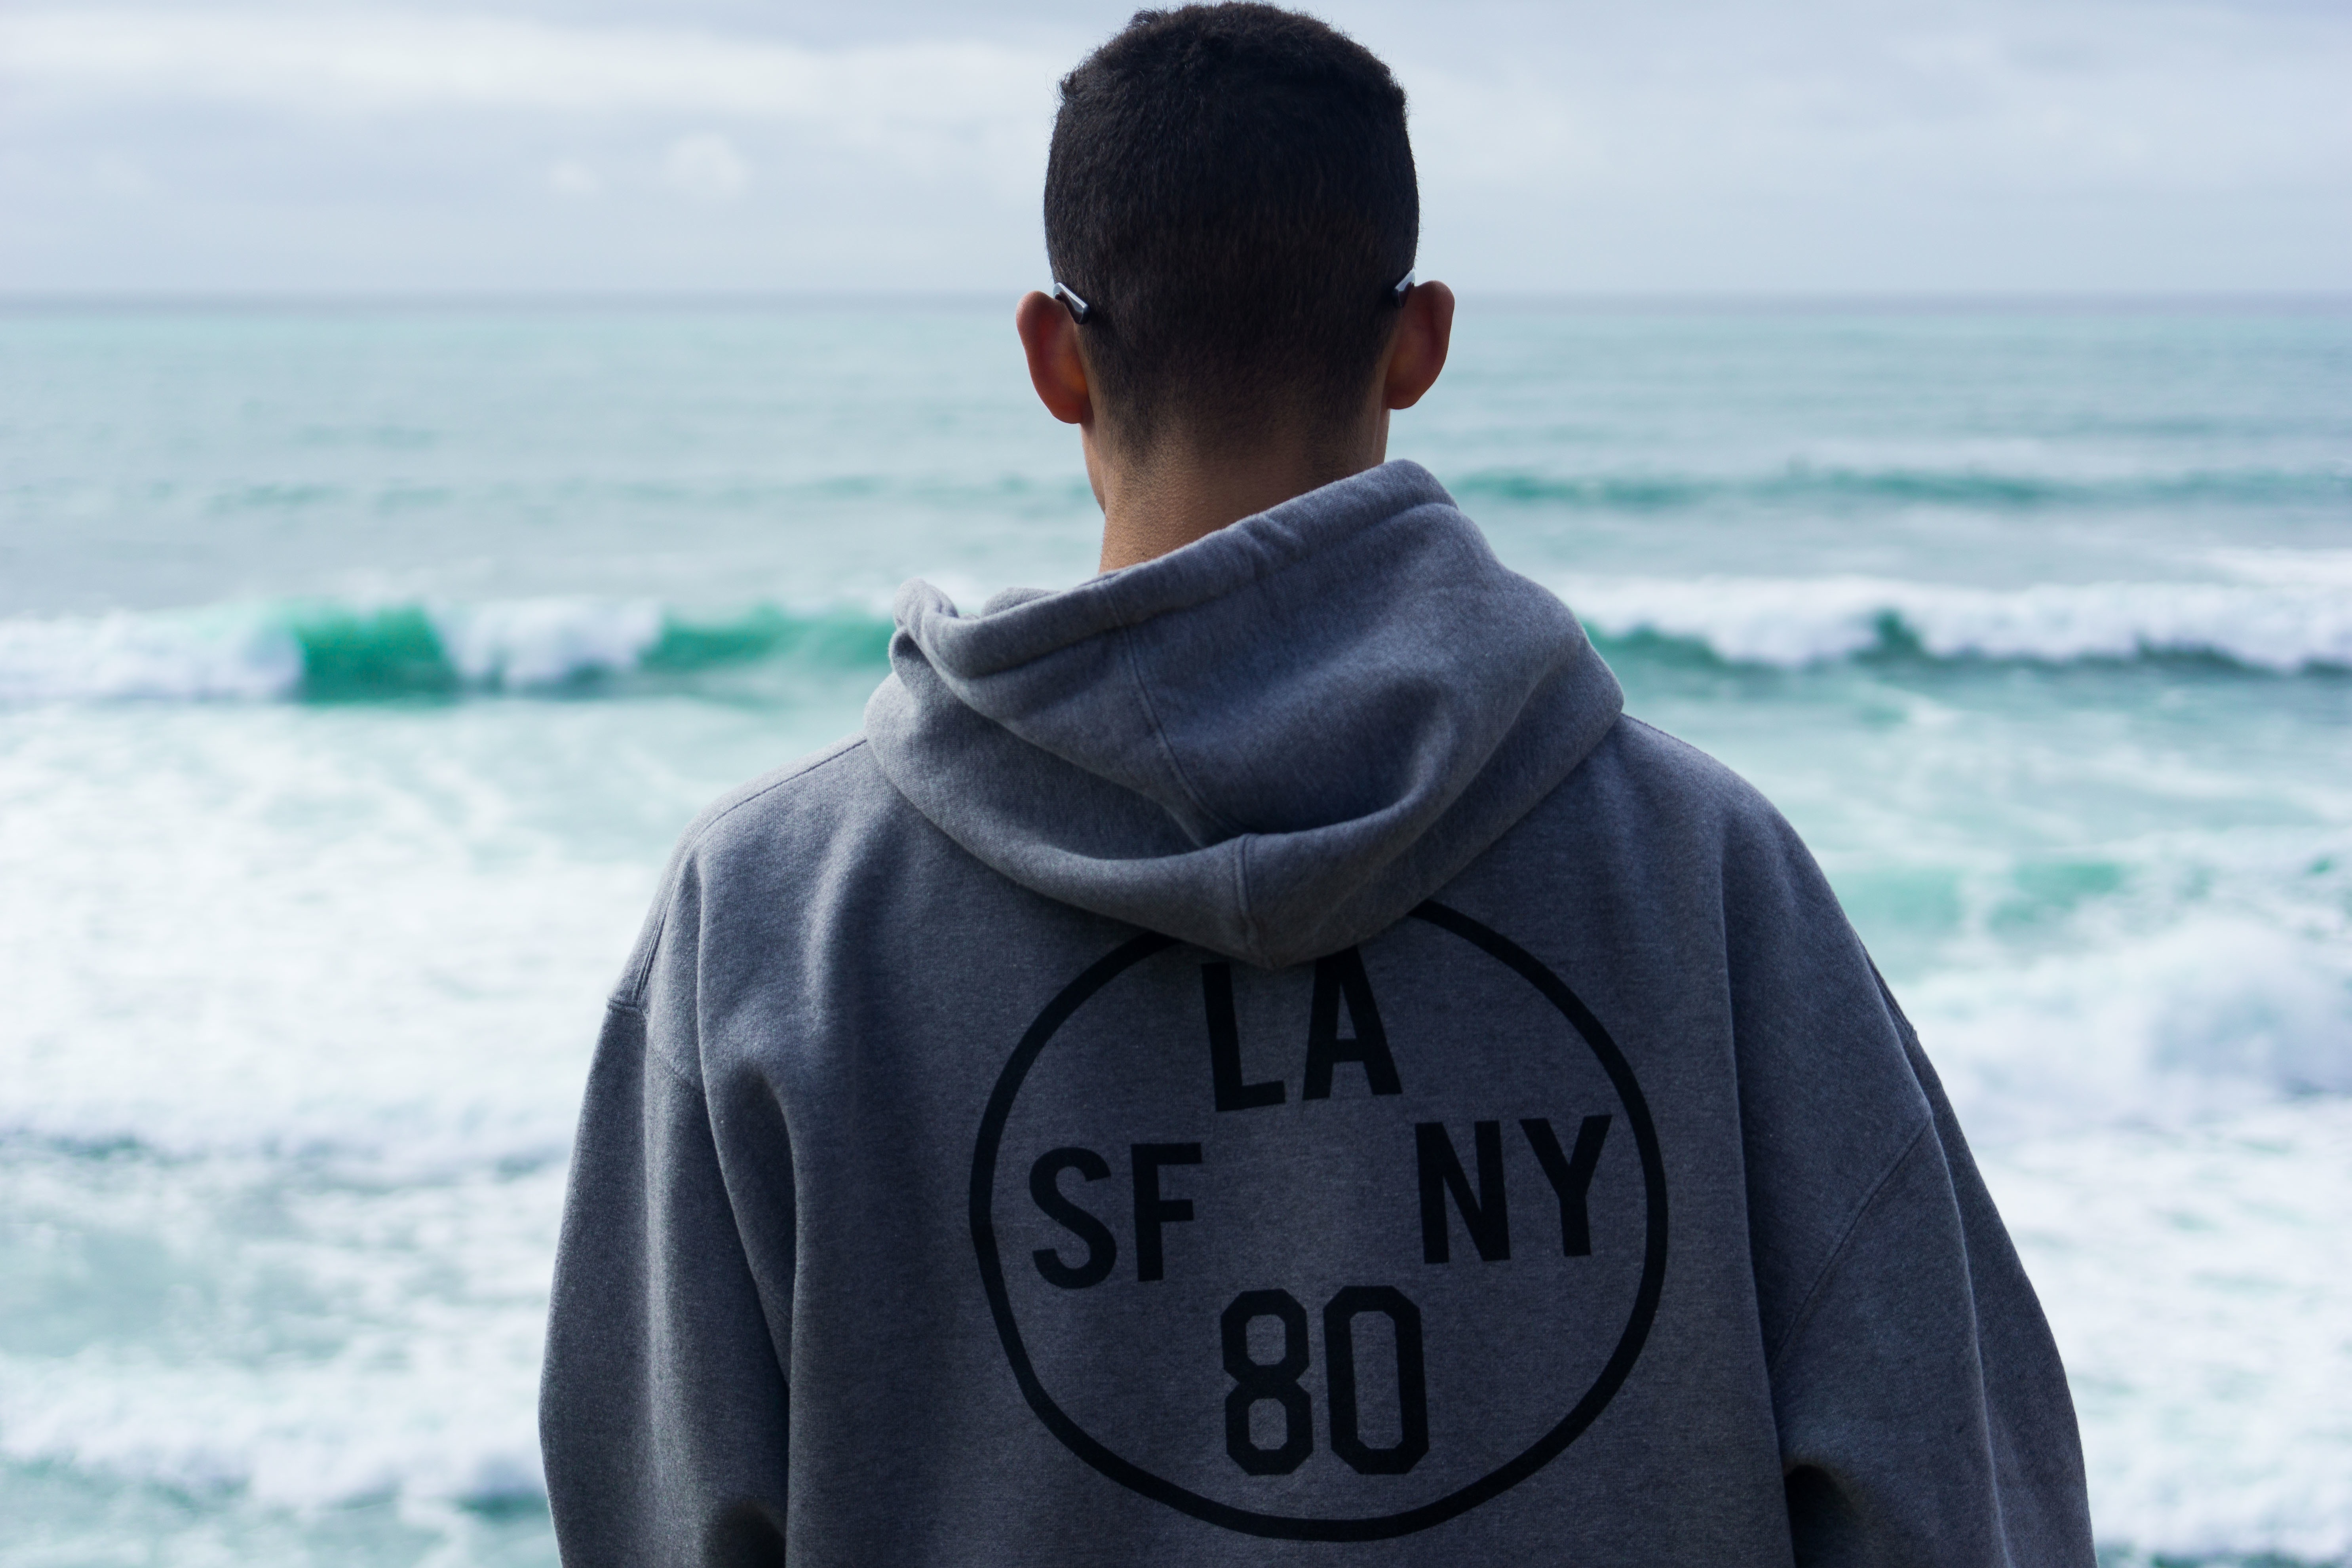
man, beach, sea, ocean, person, view, male, blue, clothing, emotion, man on beach